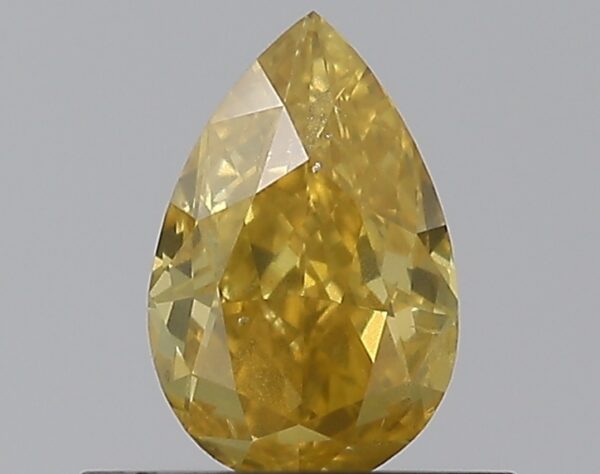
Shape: pear
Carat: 0.51
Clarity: SI2
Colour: FANCY
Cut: EX
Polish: EX
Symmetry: GD
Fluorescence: M
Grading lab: GIA
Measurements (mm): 6.43 x 4.2 x 2.74